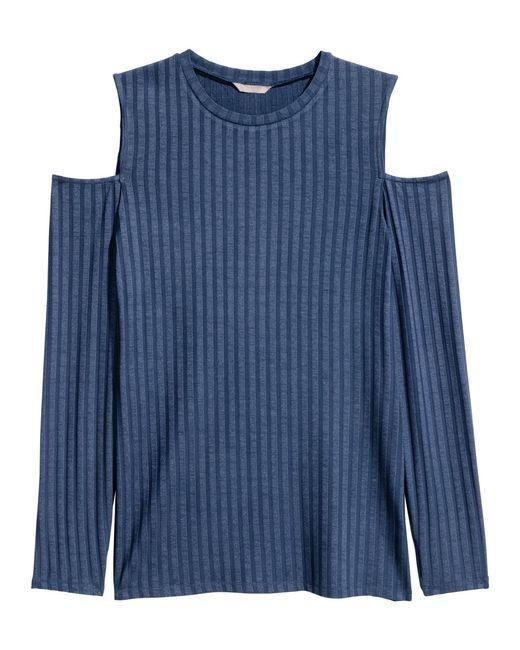
blaues Hemd mit Rundhalsausschnitt und langen Ärmeln